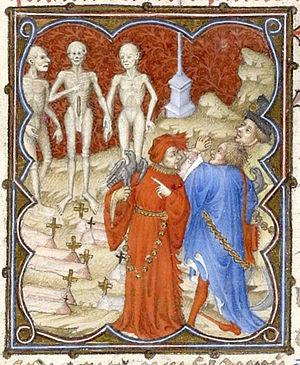
Petites heures du duc Jean de Berry fol 282r (détail)
Le Dit des trois Morts et des trois Vifs représente, sous forme de peinture, de miniature, d'enluminure ou de sculpture, trois cadavres s'adressant à trois jeunes piétons richement parés, souvent en train de chasser. Ce thème s'est popularisé autour des XIVᵉ et XVᵉ siècles.
La peste noire ou mort noire est le nom donné par les historiens modernes à une pandémie de peste, principalement la peste bubonique, ayant sévi au Moyen Âge, au milieu du XIVᵉ siècle. Cette pandémie a touché l'Eurasie, l'Afrique du Nord et peut-être l'Afrique subsaharienne. Elle n'est ni la première ni la dernière pandémie de peste, mais elle est la seule à porter ce nom. En revanche, c'est la première pandémie à avoir été bien décrite par les chroniqueurs contemporains.